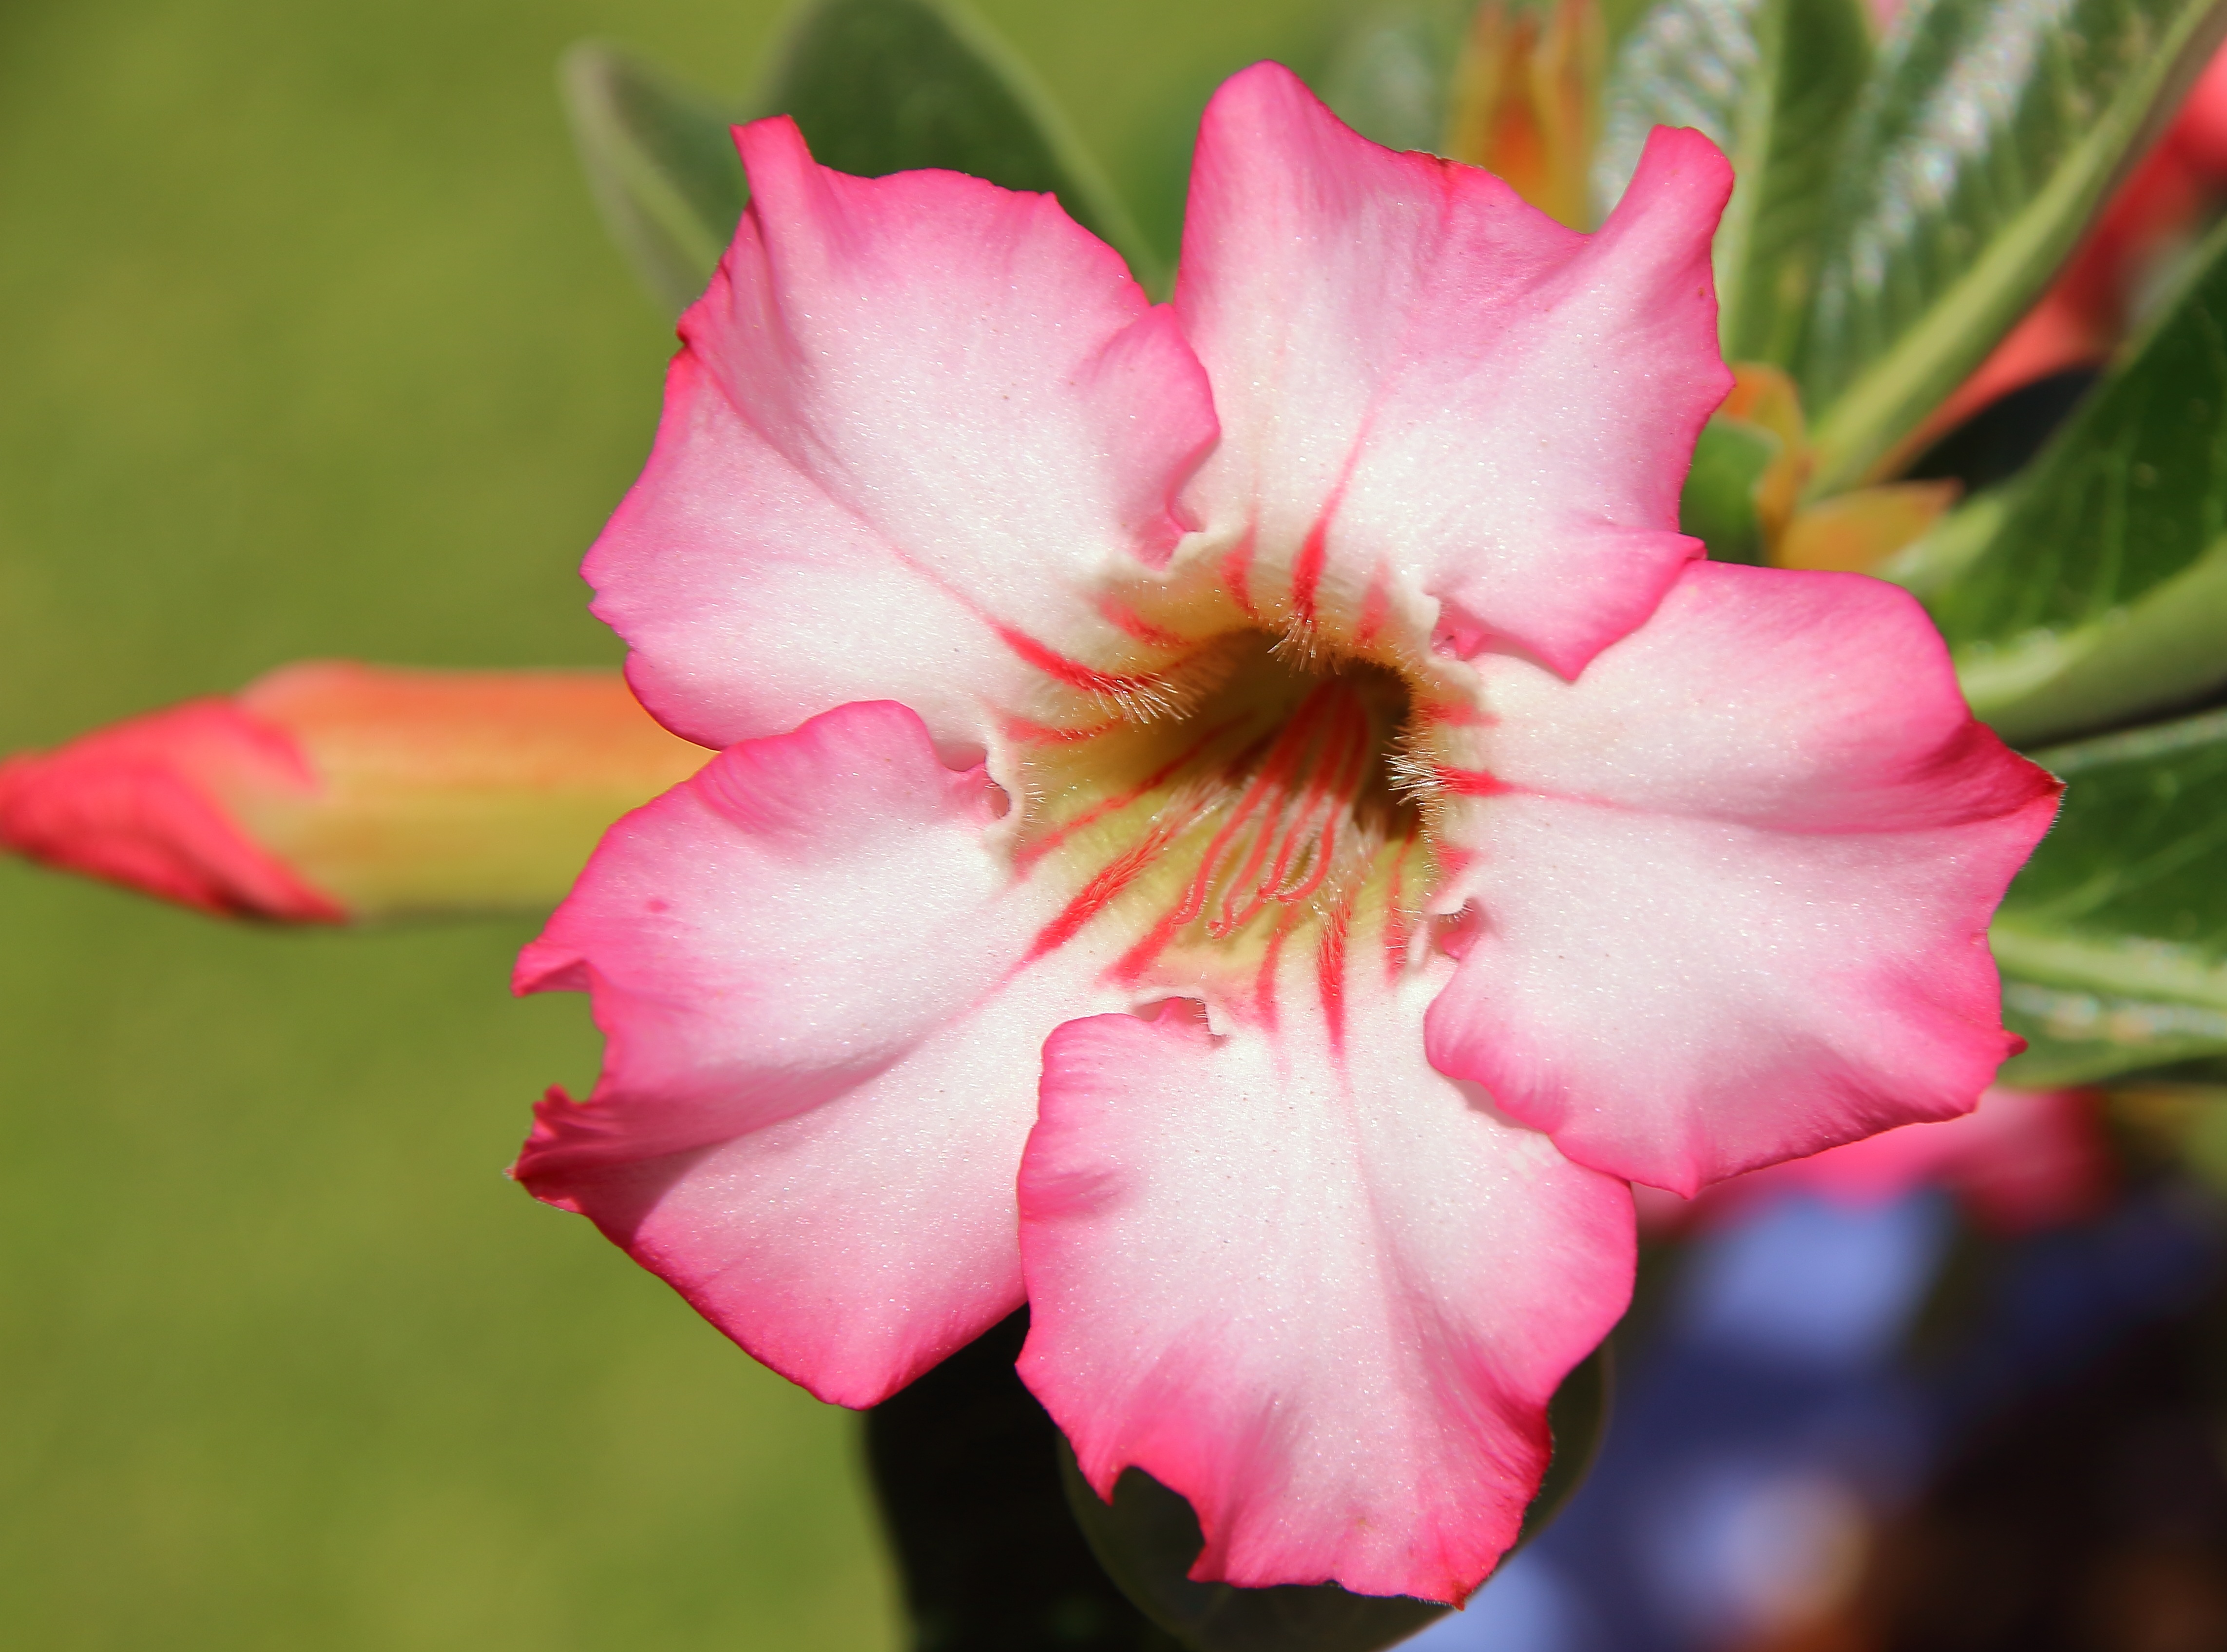
blossom, plant, white, flower, petal, botany, pink, flora, flowers, petals, shrub, violet, rosa, eastern, adenium, gladiolus, macro photography, flowering plant, the desert rose, desert flower, land plant